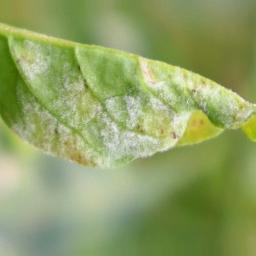
Label: powdery mildew